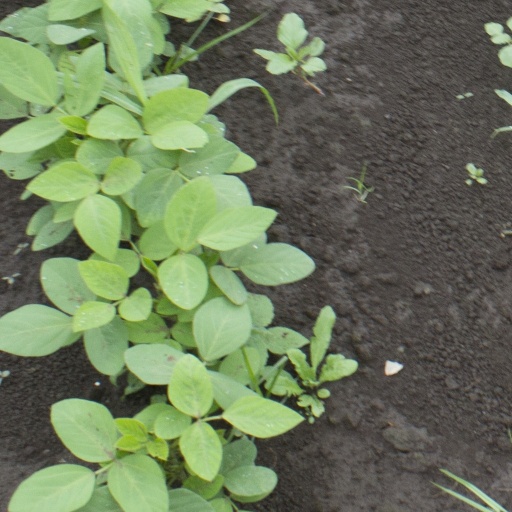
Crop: soybean